Bolex

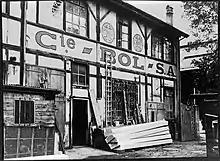
Usine Bol, Geneva, Switzerland

Bolex International S. A. is a Swiss manufacturer of motion picture cameras based in Yverdon located in Canton of Vaud, the most notable products of which are in the 16 mm and Super 16 mm formats. Originally Bol, the company was founded in 1925 by Charles Haccius and Jacques Bogopolsky ("aka" Bolsey or Boolsky), the company's name having been derived from Bogopolsky's name. In 1923 he presented the Cinégraphe Bol at the Geneva fair, a reversible apparatus for taking, printing, and projecting pictures on 35 mm film. He later designed a camera for Alpa of Ballaigues in the late 1930s.